Somerset Archives and Local Studies

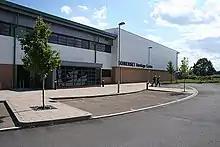
Somerset Heritage Centre

The Somerset Archives and Local Studies holds the archives for the county of Somerset, England. The archives are held at Brunel Way, Langford Mead, Norton Fitzwarren, Taunton, and run by Somerset County Council.